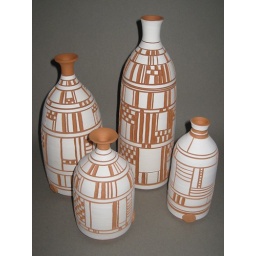
Group of terracotta &amp;amp; white slip bottles by Lindsay H hamilton.